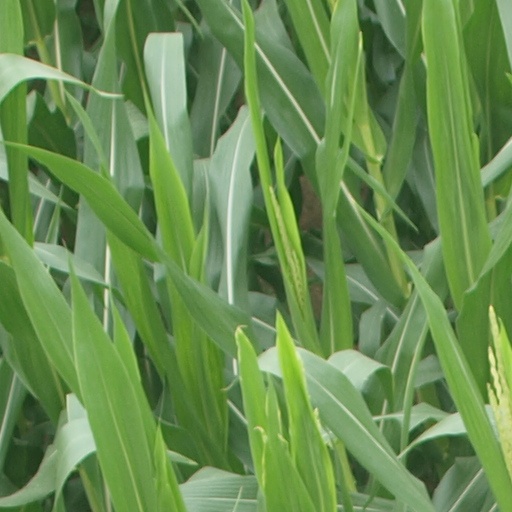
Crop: maize; corn